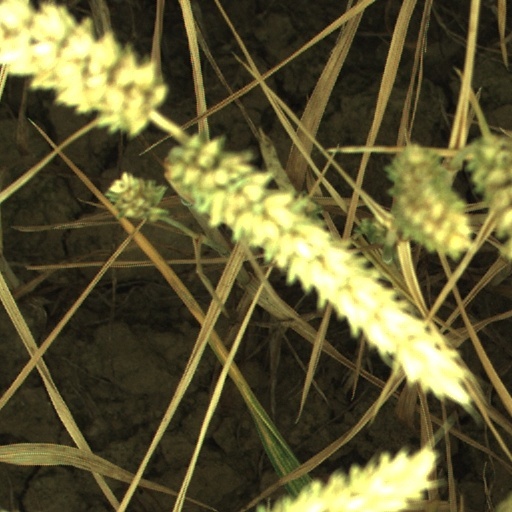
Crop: wheat